Iran–Pakistan relations

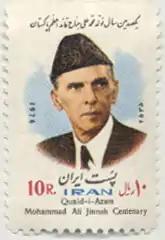
1976 Iranian postage stamp featuring Pakistan's founder, Muhammad Ali Jinnah

In addition to military aid, the Shah of Iran offered considerable developmental aid to Pakistan, including oil and gas on preferential terms. Pakistan was a developing country and small power while Iran, in the 1960-70s, had the world's fifth-largest military, a strong economic/industrial base and was the clear, undisputed regional superpower. However, Iran's total dependence on the United States at that time for its economic development and military build-up had won it hostility from the more Soviet-aligned Arab world. Brief tensions between Iran and Pakistan arose in 1974, when Mohammad Reza Pahlavi refused to attend the Islamic Conference in Lahore because Libyan leader Muammar Gaddafi had been – despite the known hostility between two – invited to it by Pakistan. Later in 1976, Iran again played a vital and influential role by facilitating a rapprochement between Pakistan and Afghanistan.